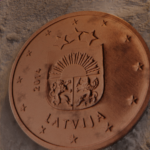
Coin value: 2cents
Country: lv
Edition: standard